Imperial village

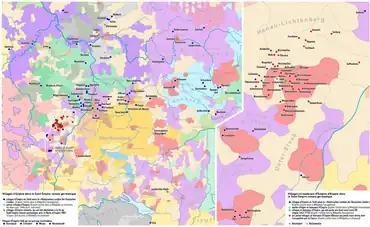
Map of the imperial villages (as of 1618)

The Imperial villages (singular "Reichsdorf") were the smallest component entities of the Holy Roman Empire. They possessed imperial immediacy, having no lord but the Emperor, but were not estates. They were unencircled and did not have representation in the Imperial Diet. In all these respects they were similar to the Imperial Knights; the inhabitants of imperial villages were free men (being not serfs or similar feudal status).